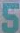
Number: 5